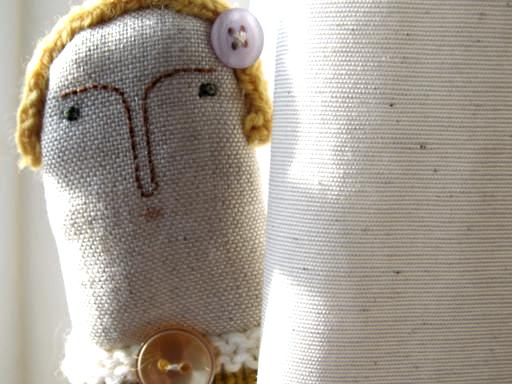
Material: fabric